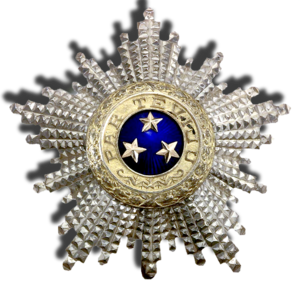
Hugo Victor Österman est né le 5 septembre 1892 à Helsinki mort le 17 février 1975 et était général durant la Première Guerre mondiale pendant laquelle il était commandant dans l'Armée finlandaise de 1933 à 1939.